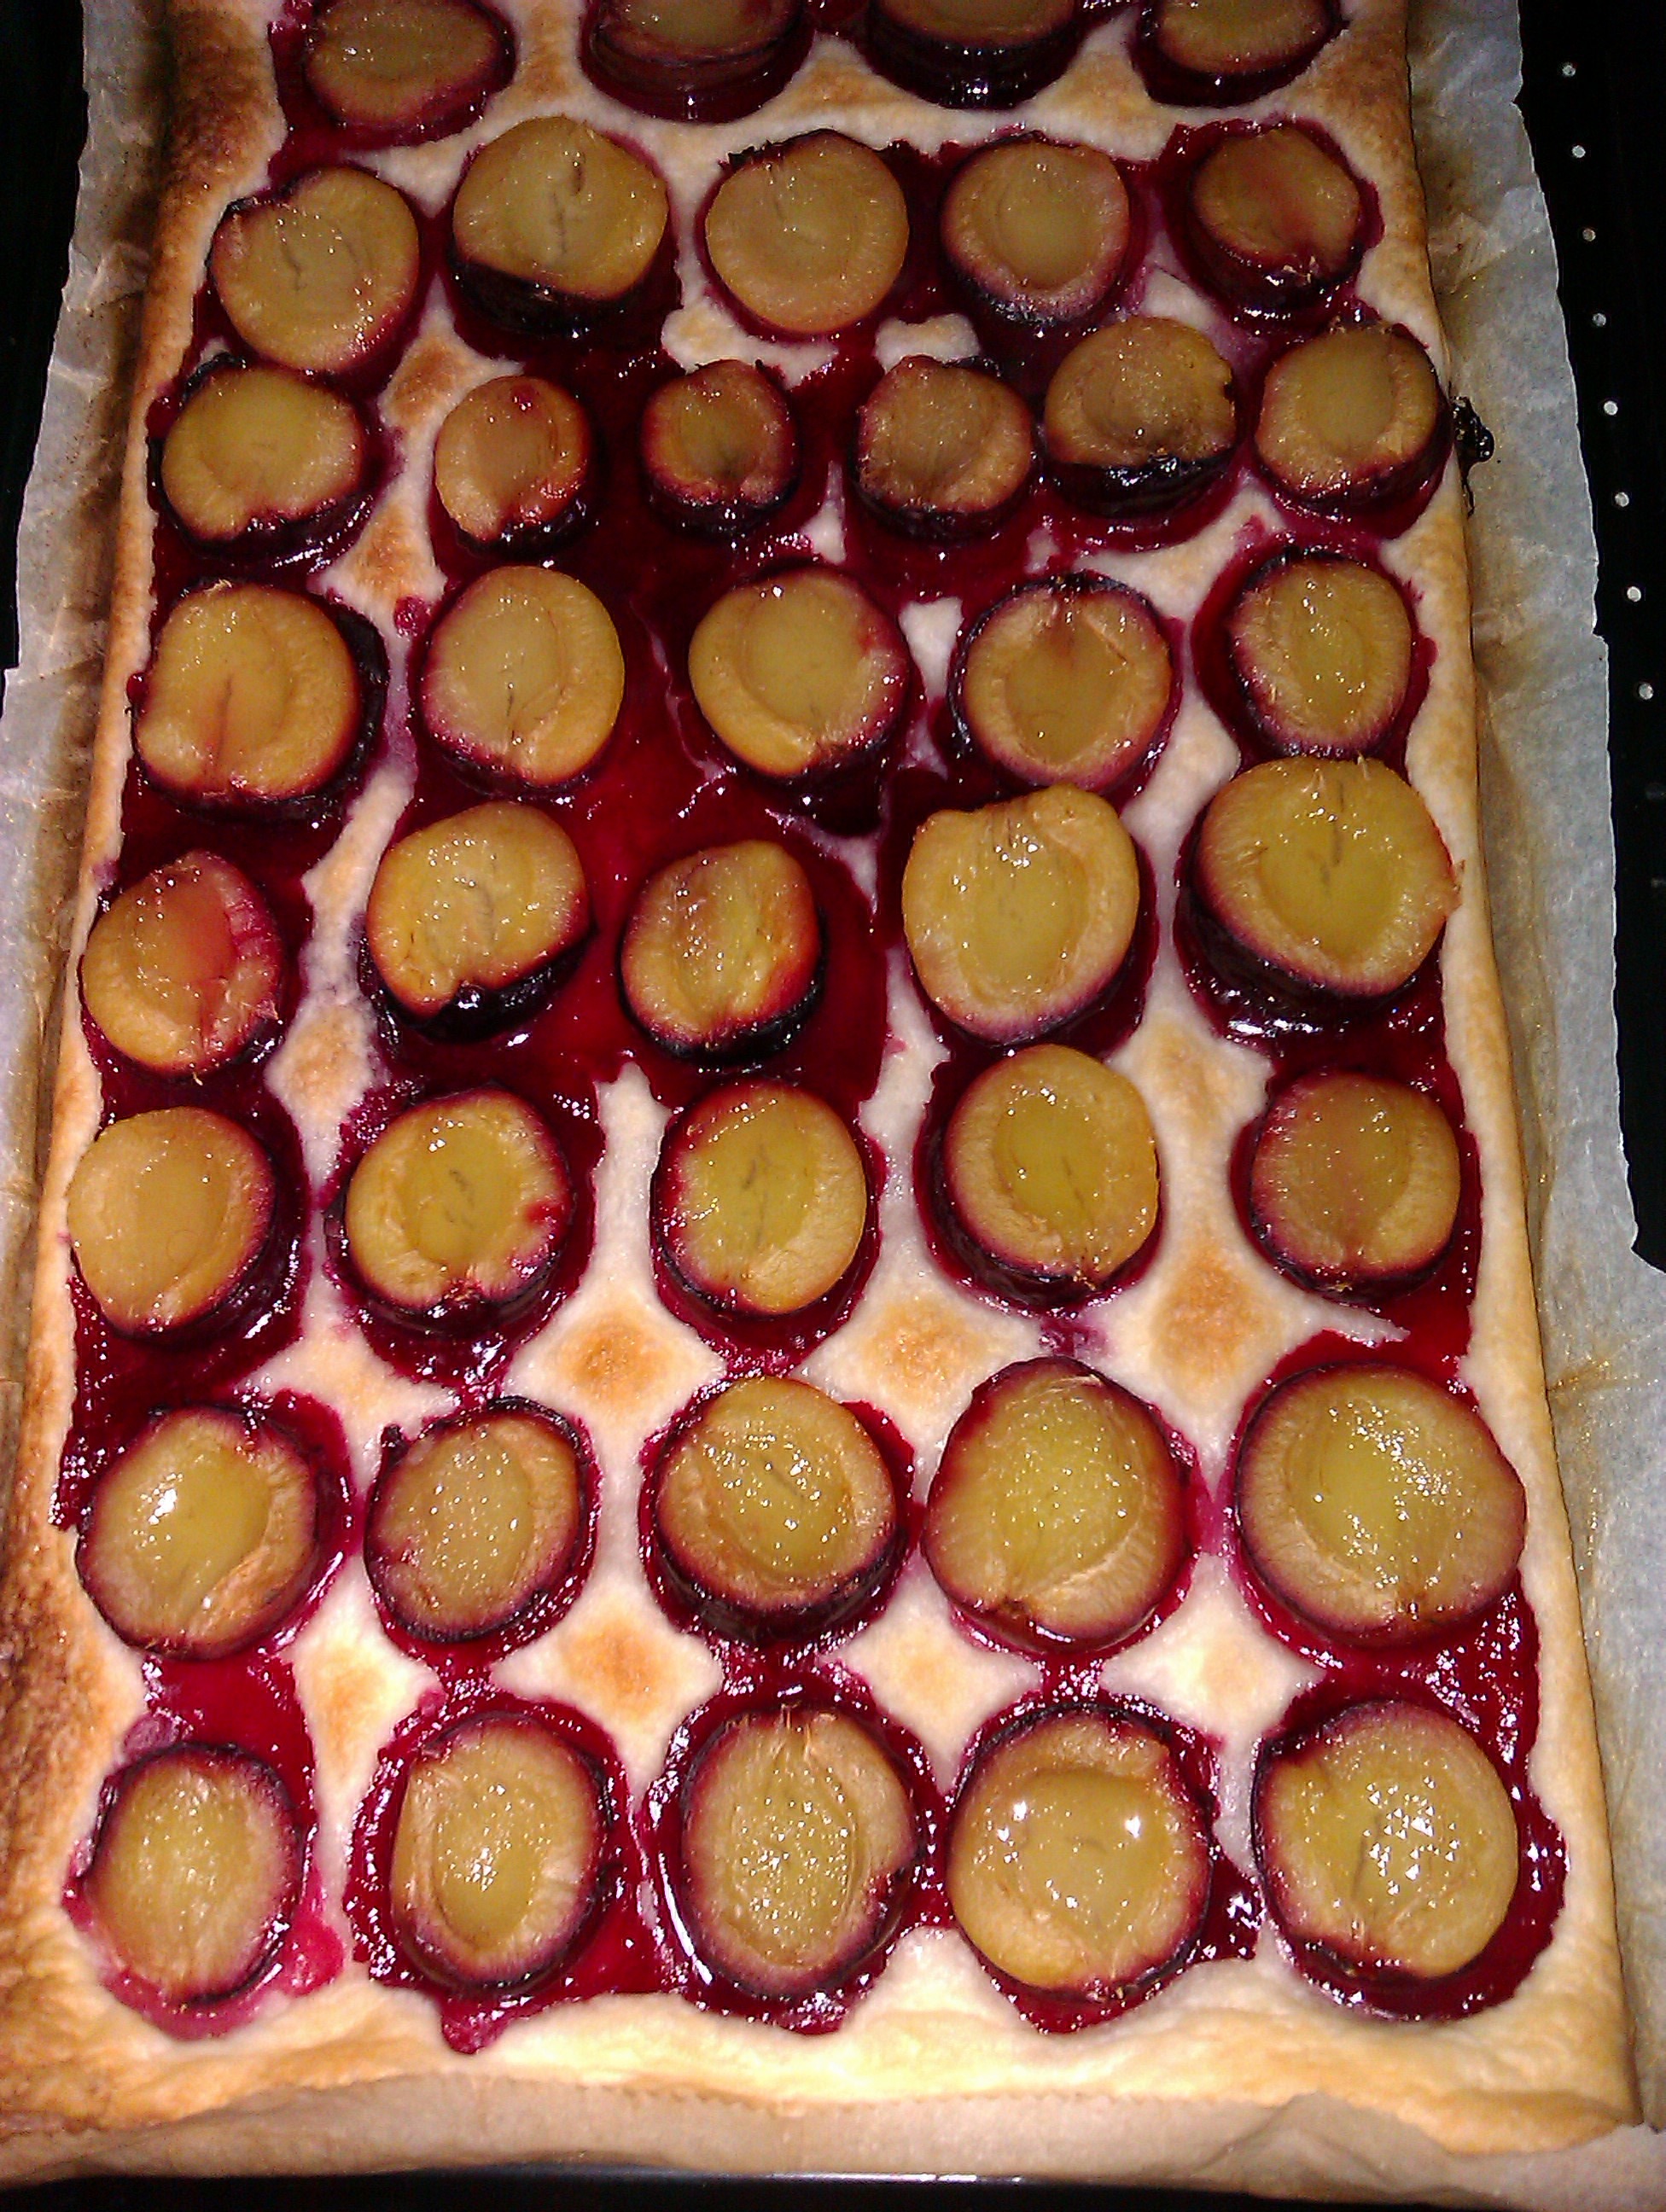
fruit, dish, food, produce, baking, dessert, cuisine, delicious, cake, pastry, cherry pie, plum, sweetness, baked goods, torte, plum cake, zwetschkenkuchen, linzer torte